Sulawesi hornbill

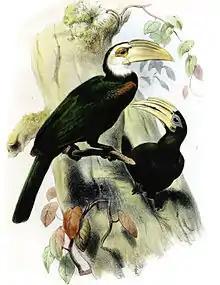
Male (left) and female

Widespread and common throughout its native range, the Sulawesi hornbill is evaluated as vulnerable on the IUCN Red List of Threatened Species.